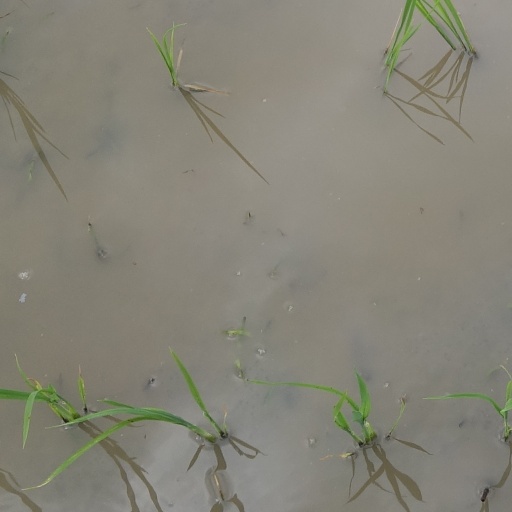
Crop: rice